Unsounded

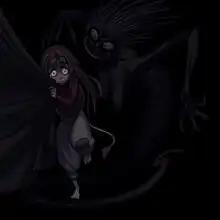
Sette imagines a nonexistent boogeyman stalking her through a dark corridor, giving readers insight into her emotional state without the use of thought bubbles.

Thought bubbles are rarely shown in the comic, and only include simple images, never text. Cope instead chooses to convey character thoughts through metaphors and symbolism in the page art, encouraging readers to come up with their own interpretations of the characters' motivations and mental states. Cope considers this approach "a lot more fun" than explicit thought bubbles.